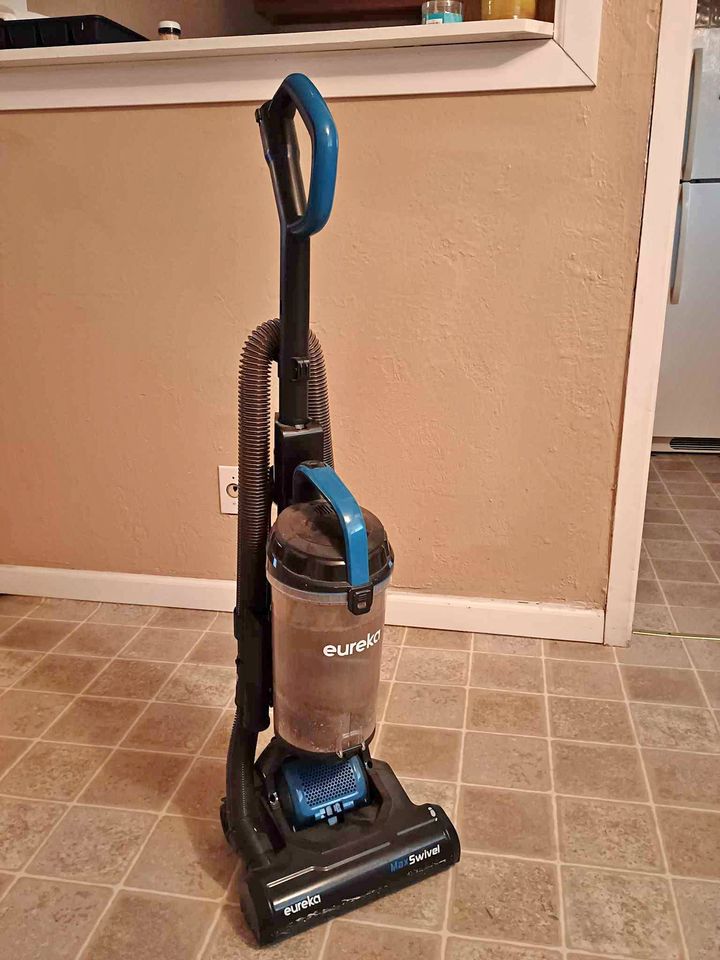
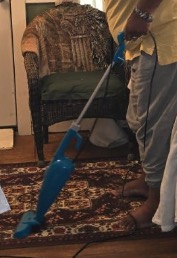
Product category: items_vacuum
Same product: no